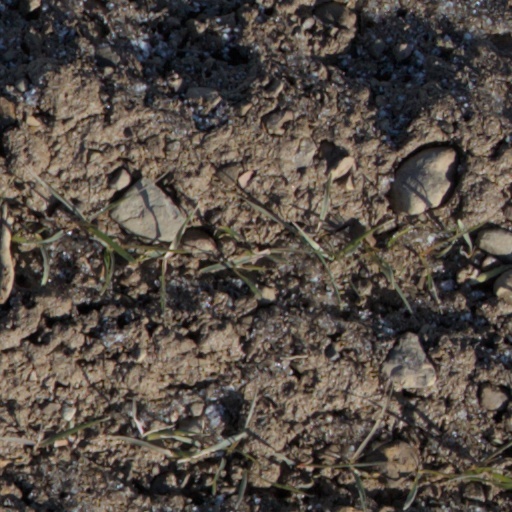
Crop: wheat